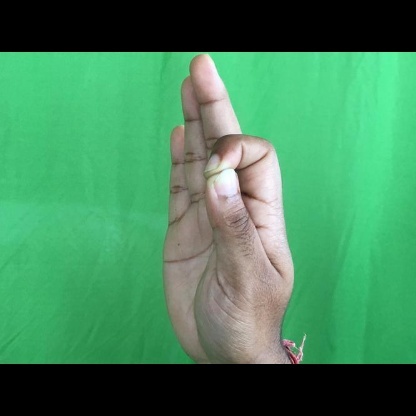
Mudra: Aralam